Toby Jepson

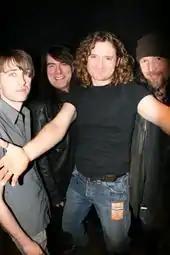

He returned to the public eye in late 2001 and announced a short club tour with a new band (but using his own name). He toured the UK through the start of 2002, and released the "Refresh EP" over the Internet and at gigs to showcase the new material he had been working on. A re-issue of "Ignorance Is Bliss" was also made available at this time. As a premium membership feature of his website, he launched the "MP3 Club" in which subscribers would receive exclusive recordings delivered straight to their inbox via email every month.